Humanitarian impact of the Russo-Georgian War

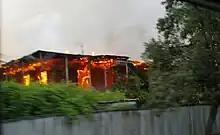
A burning house in the Georgian village of Kekhvi, on the road from Tskhinvali to Java.

On 12 August 2008, fires and plundering in the abandoned ethnic Georgian settlements were seen by Associated Press journalists toured by the Russian military through Tskhinvali; while a Russian army officer claimed that the combat had caused some houses to burn for several days, in fact none of the buildings was on fire before the hostilities in Tskhinvali had ended by 11 August. On 12 August, HRW workers in South Ossetia observed at least four ethnic Georgian villages being destroyed. Plunder was also witnessed. A HRW researcher said that the remaining Georgian people there were in "desperate" situation. According to the international law, attacks on civilian property and looting are war crimes. On 13 August, an interviewed South Ossetian officer acknowledged that the South Ossetian forces burned these houses "to make sure that they [the Georgians] can’t come back." HRW also learned from an Ossetian officer about the summary execution of a Georgian combatant, and that the looters, who were "everywhere" in the Georgian villages in South Ossetia, were "now moving to Gori". By 14 August, already after the official ceasefire, many international media outlets reported Georgian government and refugee stories that Ossetian and often also other pro-Russian irregulars (including reports of Cossack and Chechen paramilitaries) were looting and burning Georgian villages in South Ossetia and near Gori. There was looting in the town of Gori.